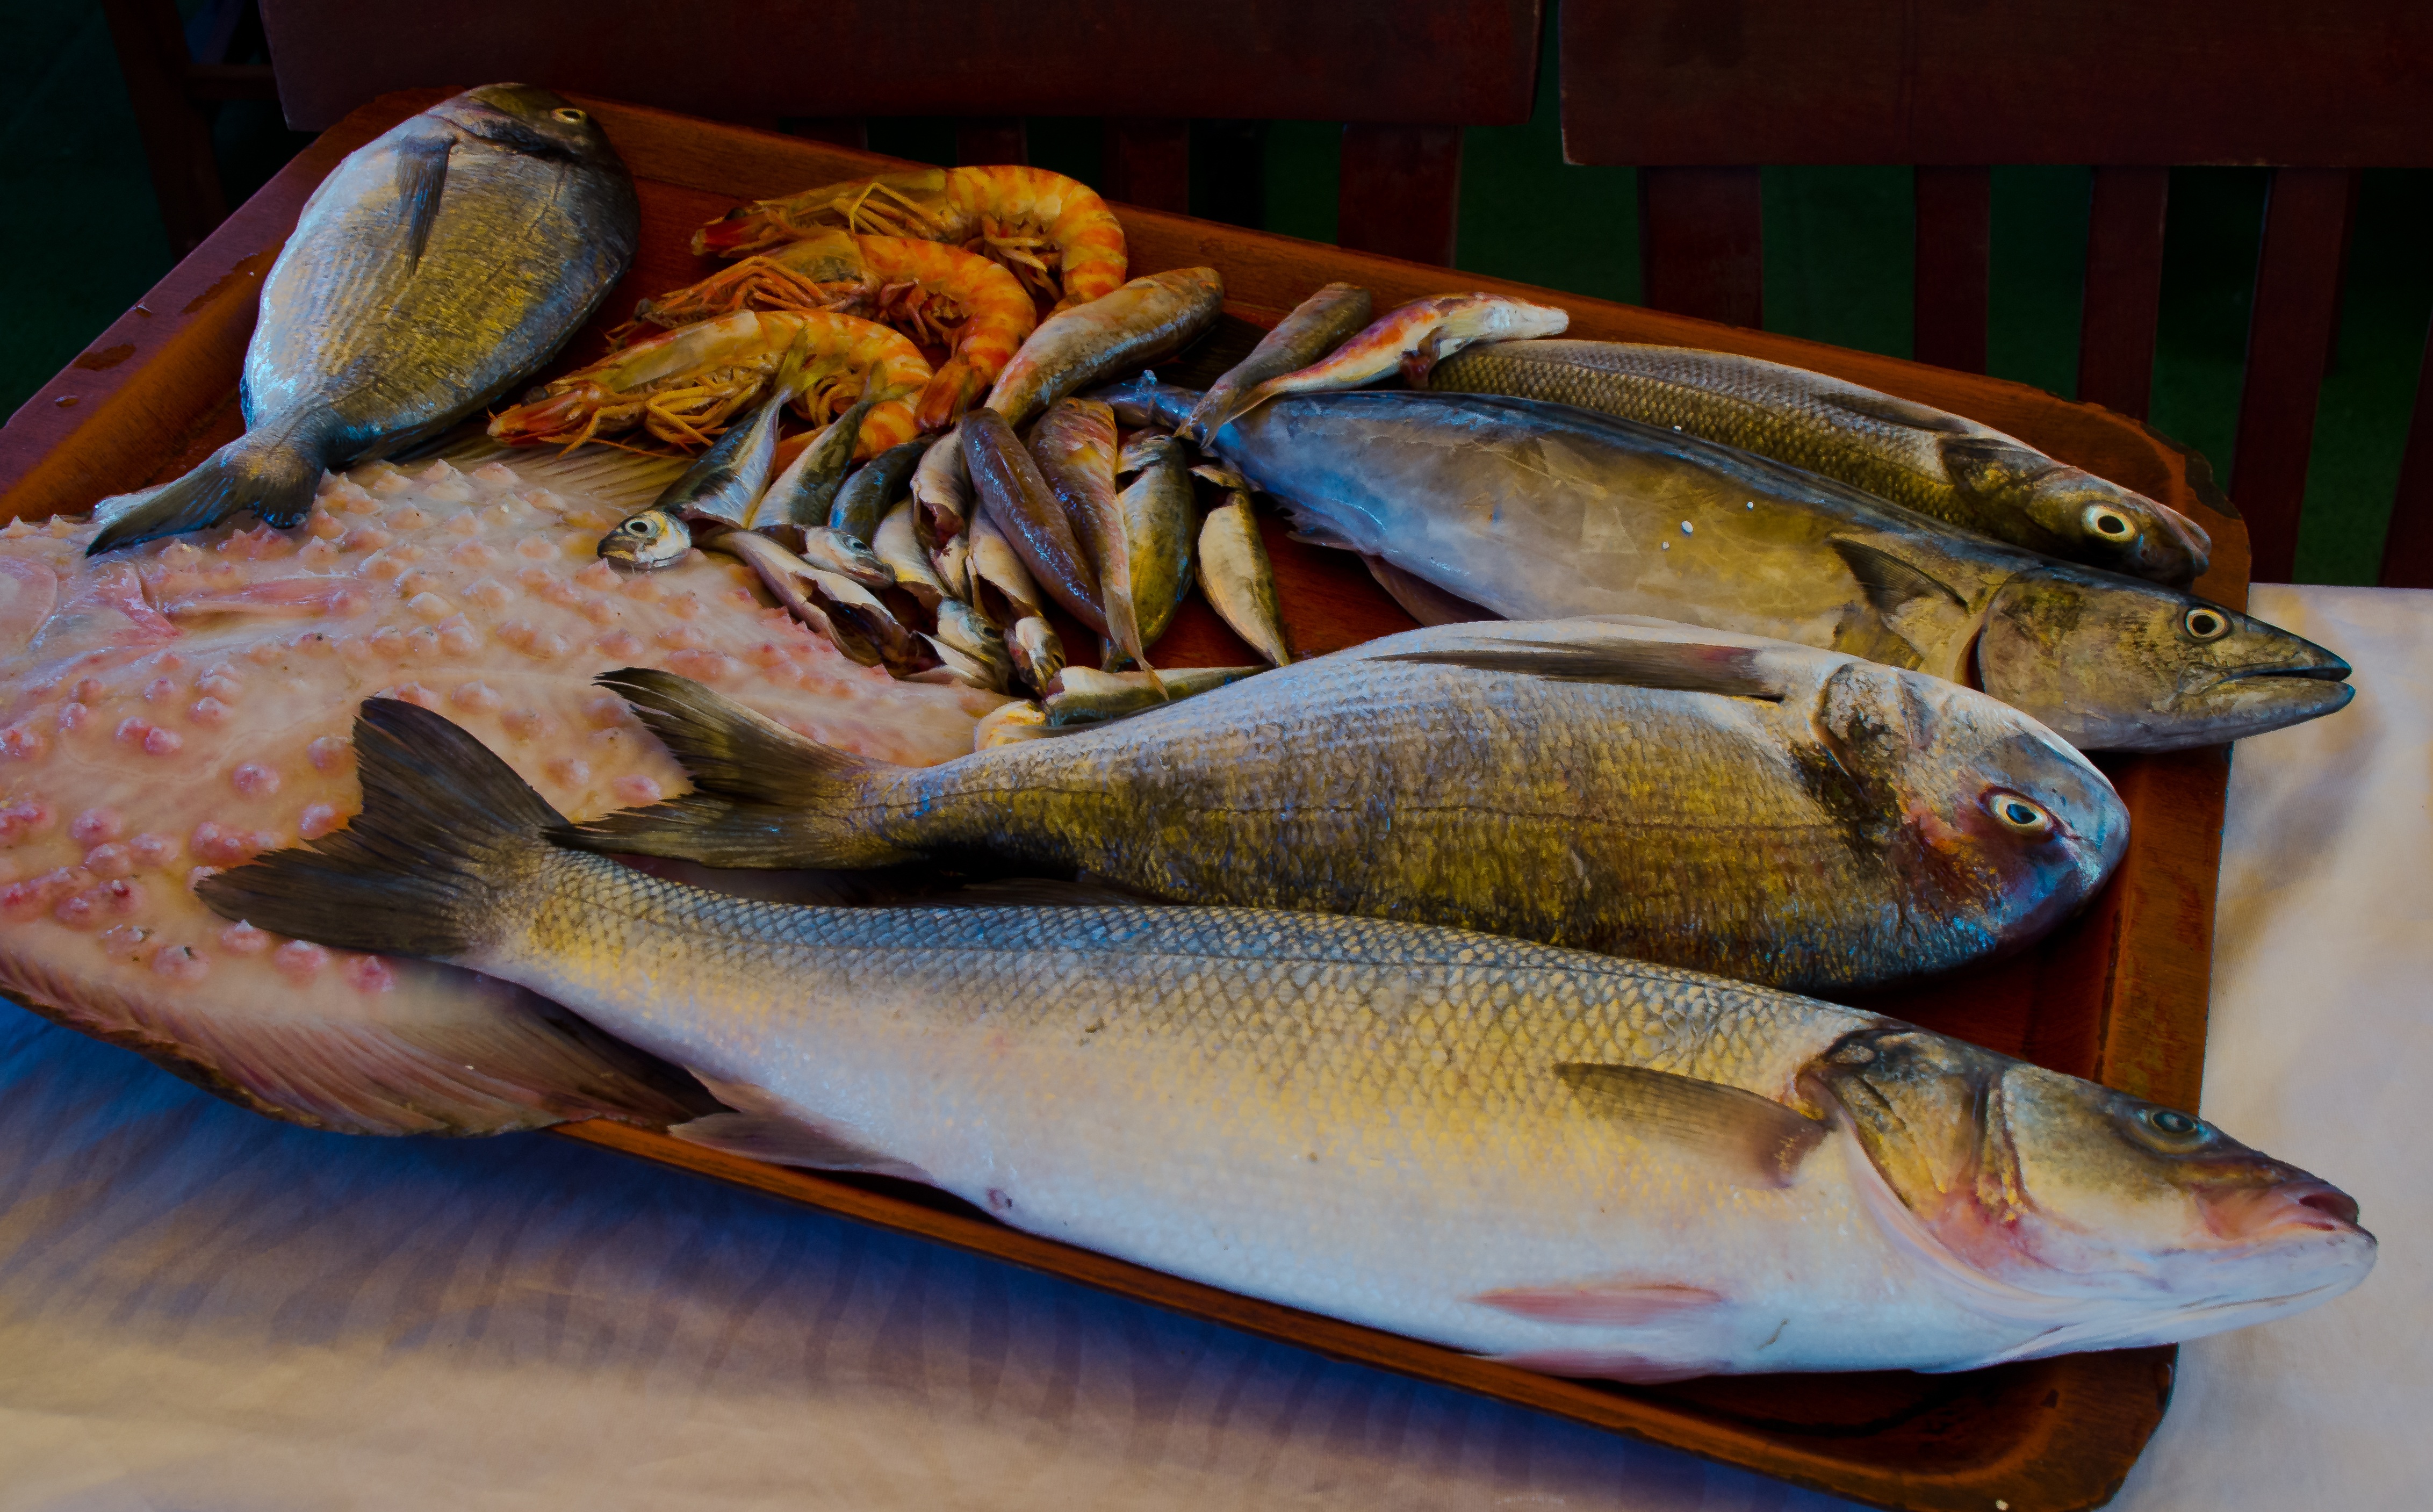
sea, water, nature, lake, feed, meal, food, fishing, seafood, kitchen, fish, healthy, close, eat, lunch, delicious, still life, nutrition, tasty, raw, maritime, milkfish, frisch, benefit from, trout, fischer, hunger, delicacy, fishing industry, cod, fish plate, oily fish